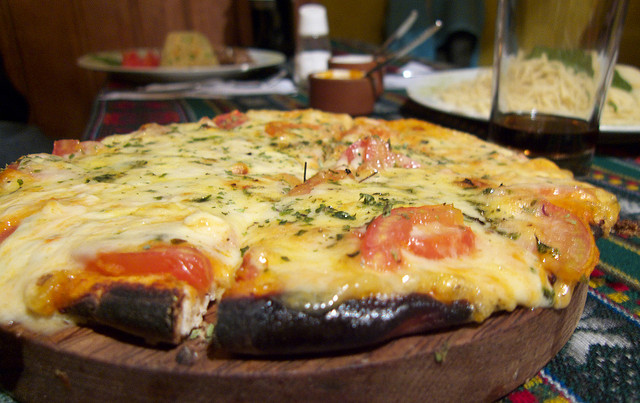
user: Given an image and a question. Answer the question in a short answer. Question: What city is thought to be the origin of the food pictured? Short Answer:
assistant: naples